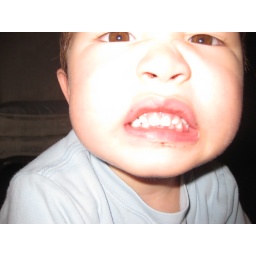
white teeth with chocolate cake all over his mouth